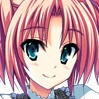
Portrait style: Anime Portrait